Gilman School

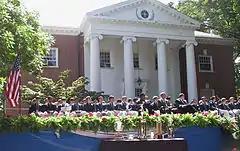
Commencement ceremonies held in front of Gilman's Alumni Old Gym

Gilman confers over 50 awards at the upper school level for achievement in academics, athletics, student leadership, and extracurricular activities. Most prizes are bestowed on seniors; a smaller number are granted to underclassmen by design or as circumstances warrant. The majority are given on Awards Day, held each year in late May, while a handful of the highest honors are withheld until Founders Day, the day of Gilman's commencement ceremonies.